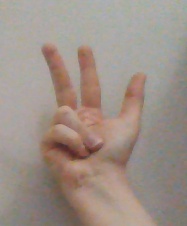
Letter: al